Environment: real
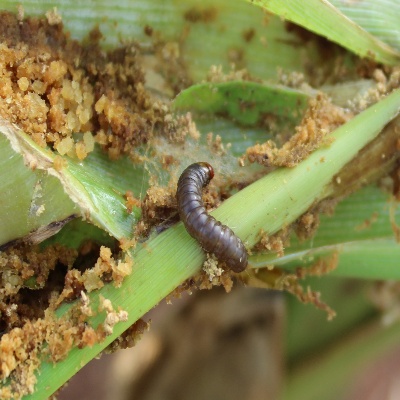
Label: fall_armyworm